Aimee Willmott

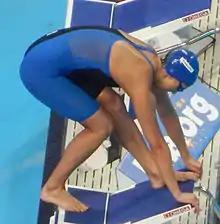
Willmott during the 2015 World Aquatics Championships

In April 2016, she was selected to represent GB in the 2016 Olympics after finishing second behind Hannah Miley in the 400m individual medley at the British Championships.